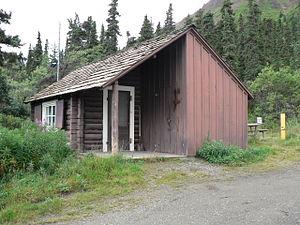
Upper Toklat Ranger Station, Parc national et réserve de Denali, Alaska, États-Unis